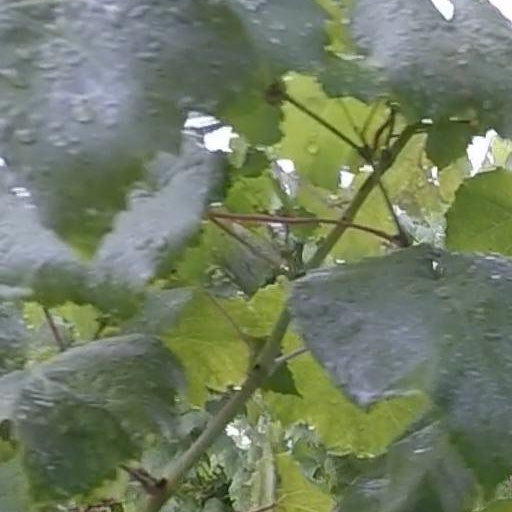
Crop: grape